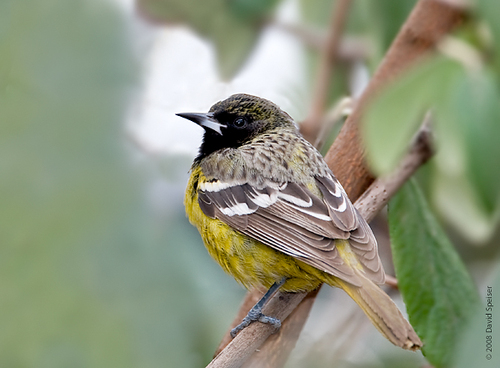
this bird has brown all over its body but its yellow belly and breast is very distinct.
a small bird with a black and yellow crown and yellow breast.
this small bird has gray wings, black head and a yellow breast and belly.
this little bird has a yellow belly and breast with a gray wing and white wingbar.
this colorful bird has a yellow breast & belly, blue tarsus & feet, a black throat, and a long black billa small, round bird, with a yellow belly, and a pointy beak.
a startlingly-colored bird - he has a neural back but a bright festive yellow belly peaking through, with a stark black head and a blade-sharp beak.
this bird is yellow, gray, white and black in color, with a black and white beak.
the bird is small with a pointed bill, and the belly is yellow.
a small bird with a yellow breast and a black crown.
Species: Scott Oriole